The History Student

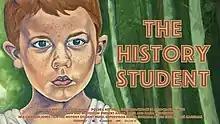
Official Poster

The History Student is a 2015 Irish-Polish film directed by Graham Jones about a seven-year-old boy from Dublin who is spending a rural summer holiday in his mother's native Poland and on strict instructions to speak only that country's language - when he finds the words to ask where aliens fit into nature, it stirs memories of her own childhood when the answer was clear.